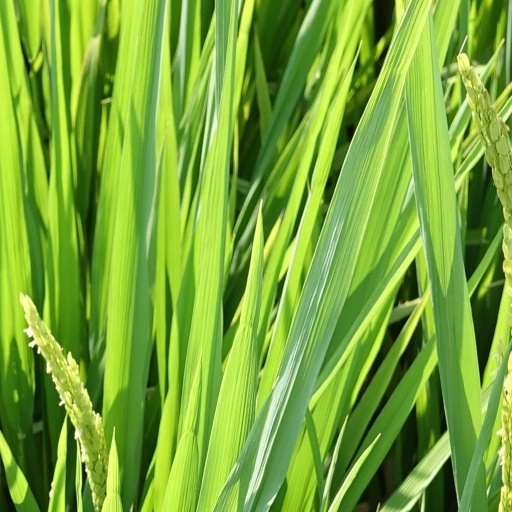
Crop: rice